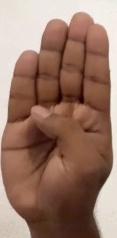
ASL sign: B